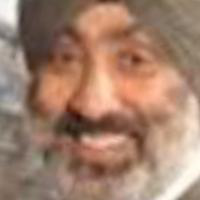
Age group: age 56-65